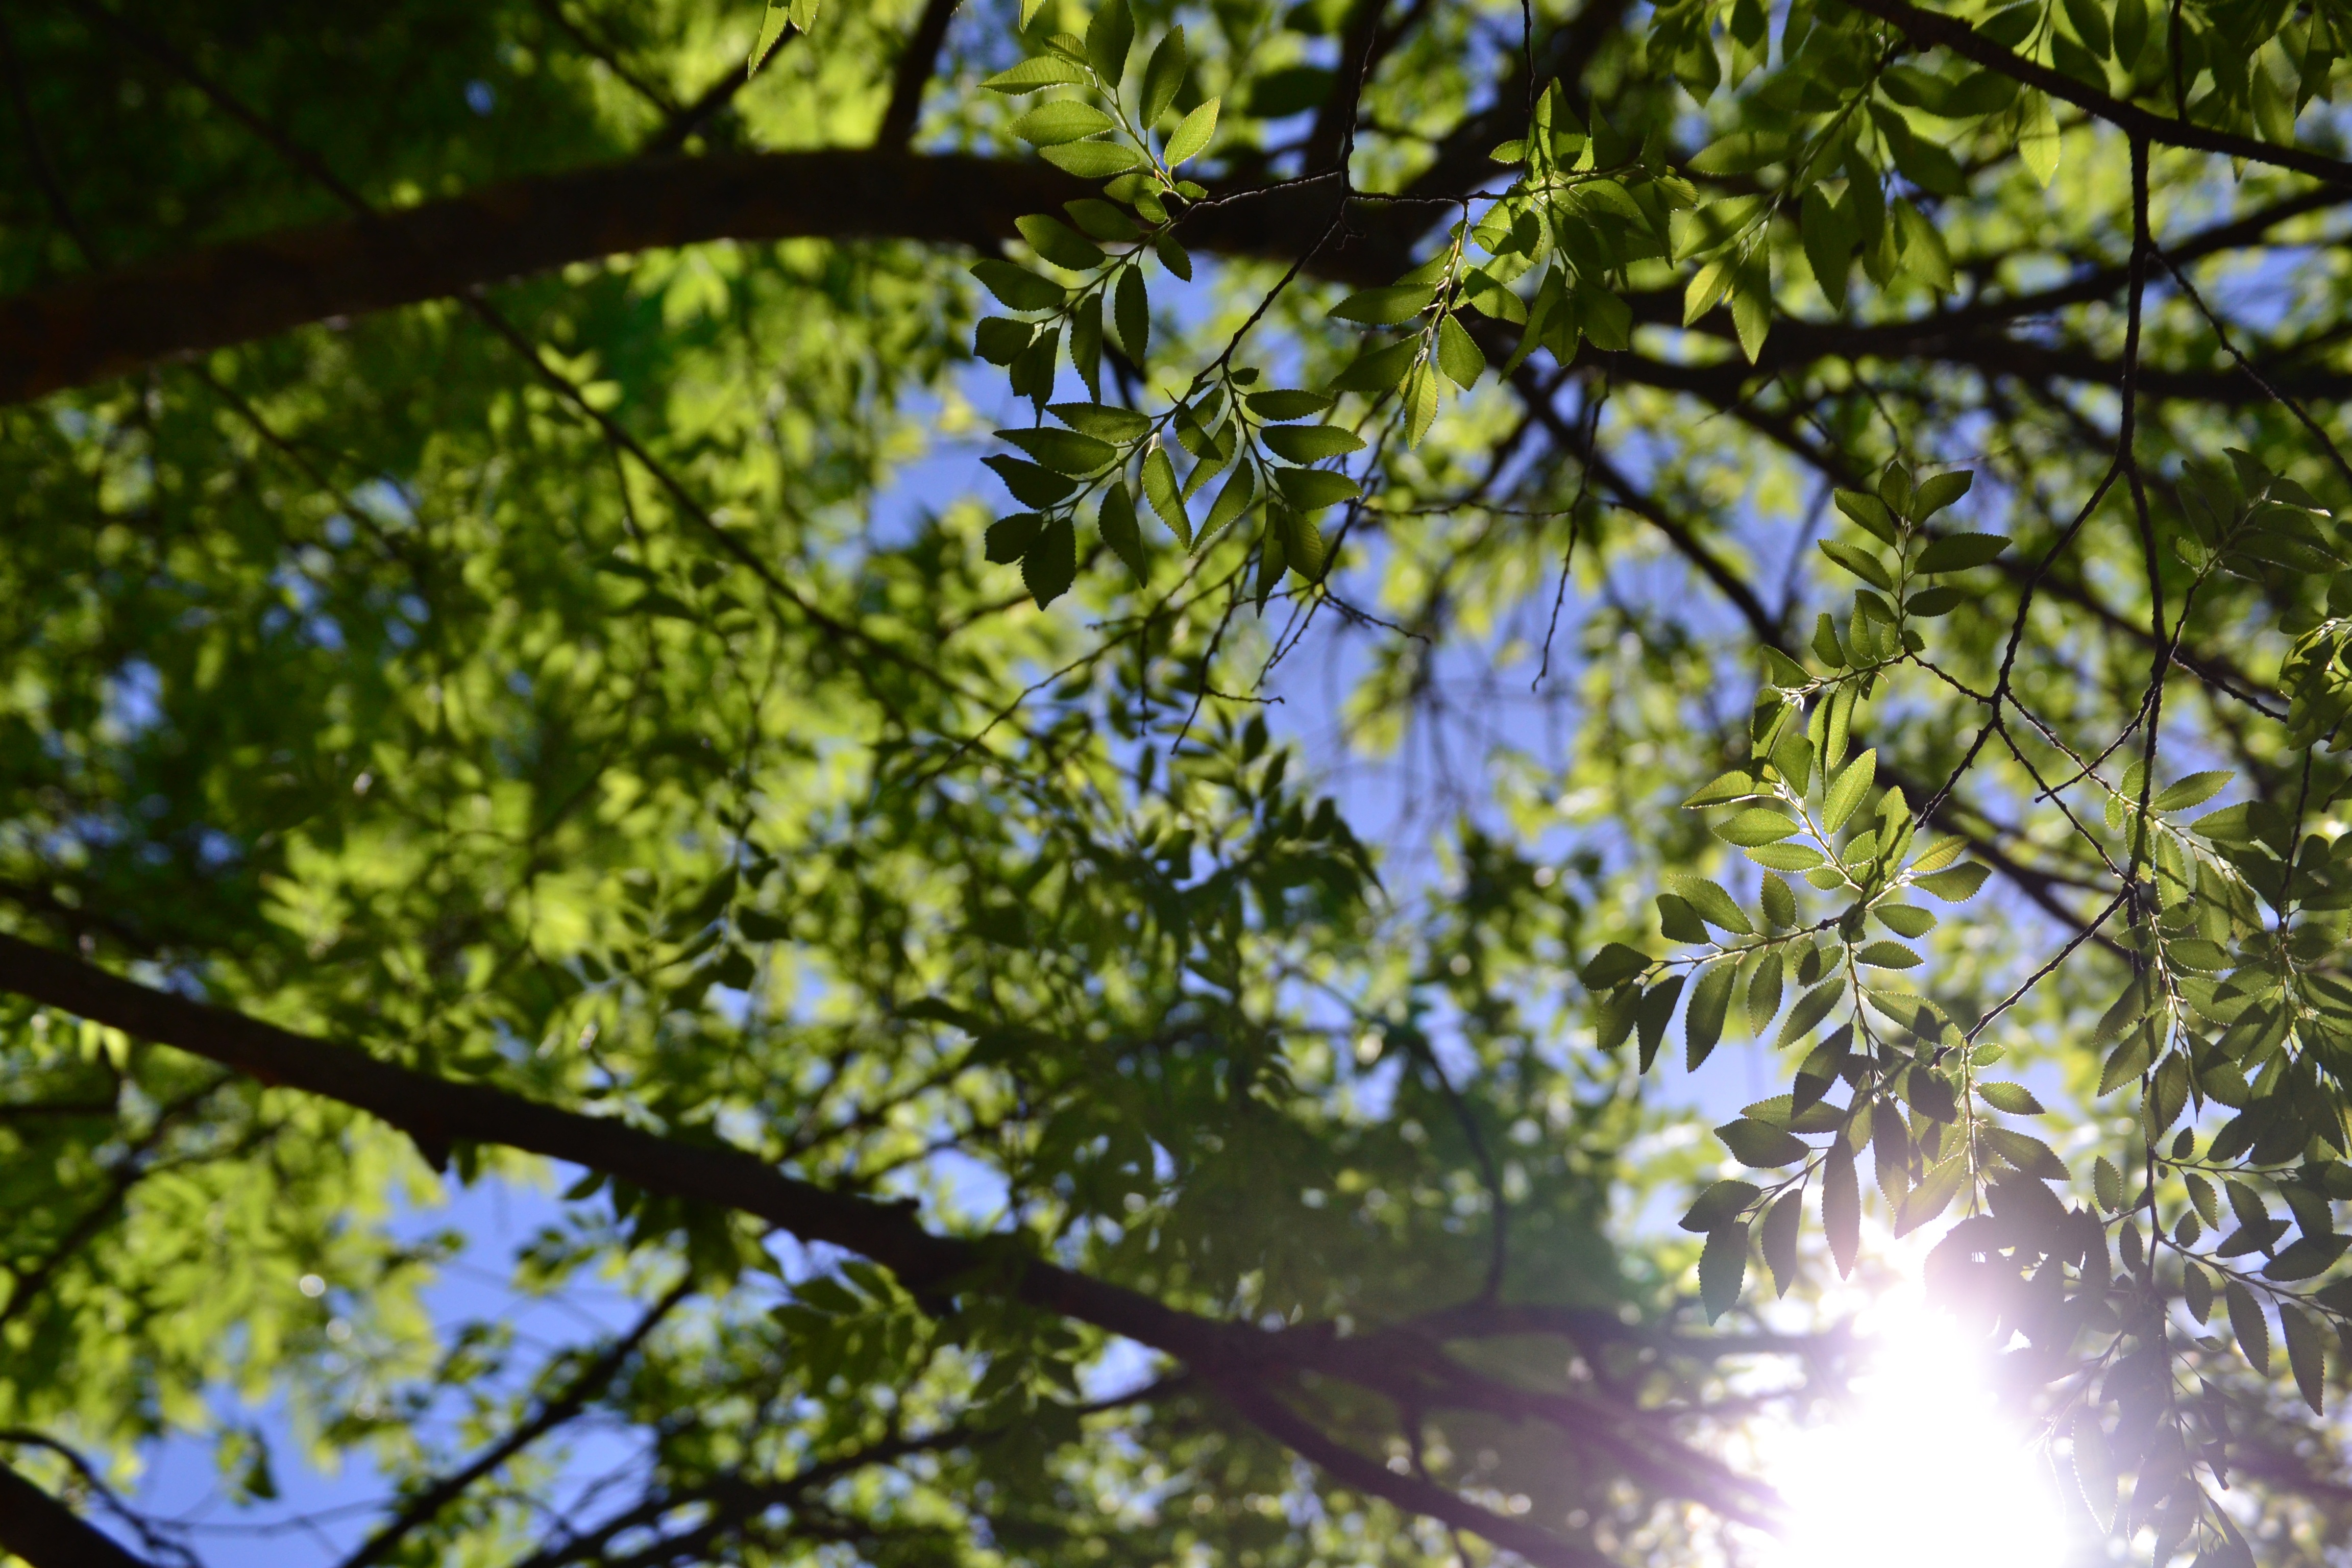
tree, nature, forest, outdoor, branch, blossom, plant, sky, sun, sunlight, leaf, flower, summer, environment, spring, green, autumn, park, botany, blue, garden, season, branches, bright, deciduous, woodland, habitat, flowering plant, woody plant, land plant